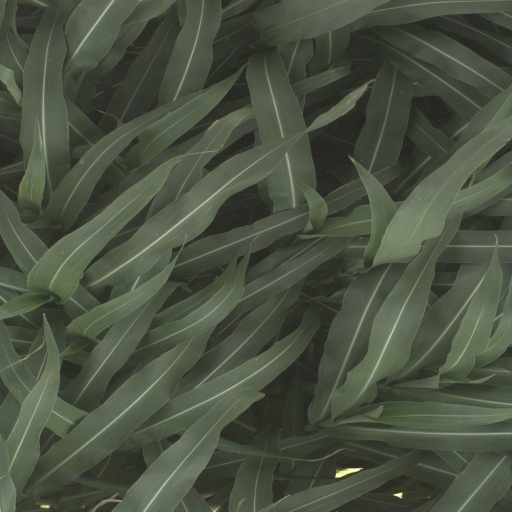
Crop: sorghum